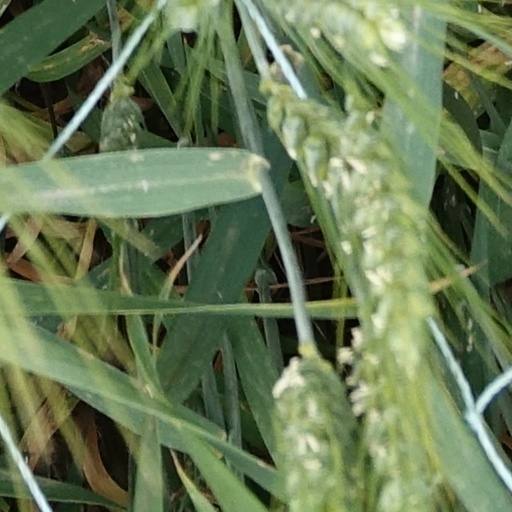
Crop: wheat